Northland Transportation Company

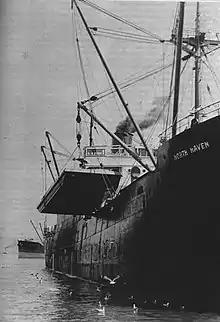
North Haven, used by US Navy here loading in San Francisco

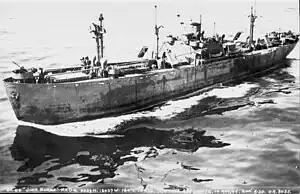
SS John Burke

Ships operated by Northland Transportation Company for World War II under the United States Merchant Marine. The ships were owned by the War Shipping Administration and operated by Northland Transportation Company.